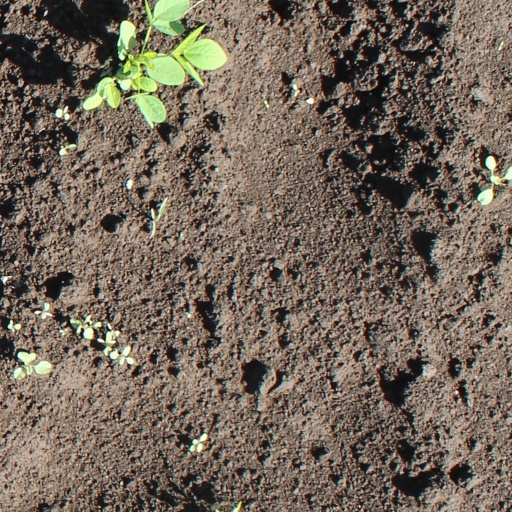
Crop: soybean